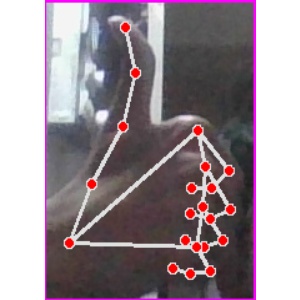
अक्षर: थ